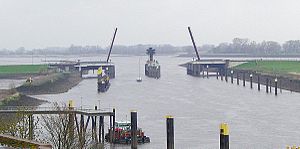
Landkreis Wesermarsch / Geografi
Huntesperrwerk ved udmundingen af floden Hunte (forrest) i Weser
Wesermarsch er en landkreis i den nordlige del af tyske delstat Niedersachsen med administrationen beliggende i byen Brake, mens den største by er Nordenham.